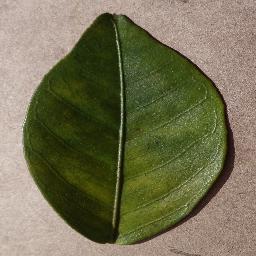
Label: Orange___Haunglongbing_(Citrus_greening)